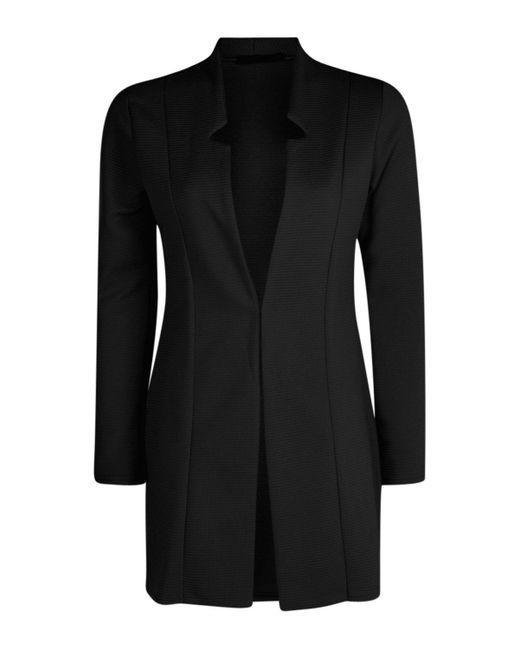
ZIERLICHER ZWEIREIHIGER LONGLINE-BLAZER IN SCHWARZER FARBE